Paternalism

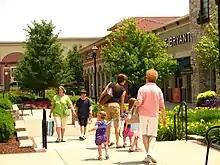
Child wearing a child harness

Paternalism is action that limits a person's or group's liberty or autonomy against their will and is intended to promote their own good. It has been defended in a variety of contexts as a means of protecting individuals from significant harm, supporting long-term autonomy, or promoting moral or psychological well-being. Such justifications are commonly found in public health policy, legal theory, medical ethics, and behavioral economics, where limited intervention is viewed as compatible with or even supportive of personal agency.